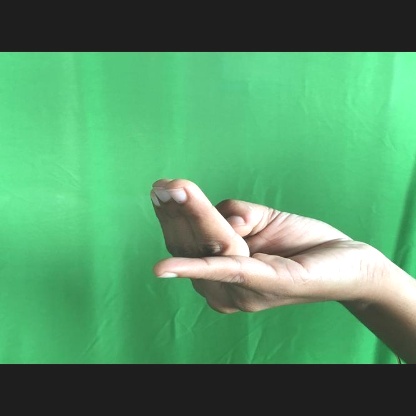
Mudra: Chaturam